Canary Islands

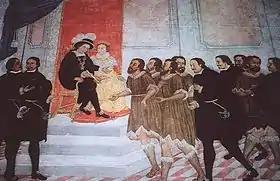
Alonso Fernández de Lugo presenting the captured native Guanche kings of Tenerife to the Catholic Monarchs

In 1402, the Castilian colonisation of the islands began with the expedition of the French explorers Jean de Béthencourt and Gadifer de la Salle, nobles and vassals of Henry III of Castile, to Lanzarote. From there, they went on to conquer Fuerteventura (1405) and El Hierro. These invasions were "brutal cultural and military clashes between the indigenous population and the Castilians" lasting over a century due to formidable resistance by indigenous Canarians. A Professor of history has branded the conquest of the islands as a genocide of the Guanches.